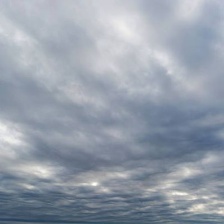
Cloud type: Altostratus